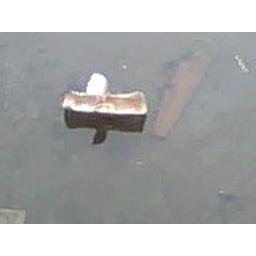
sail boat i made in the moat at work